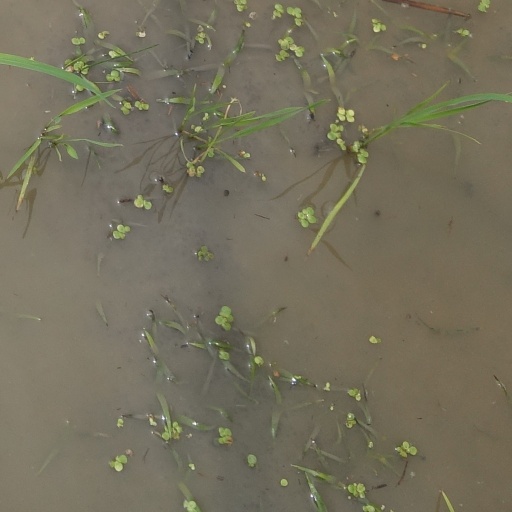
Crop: rice